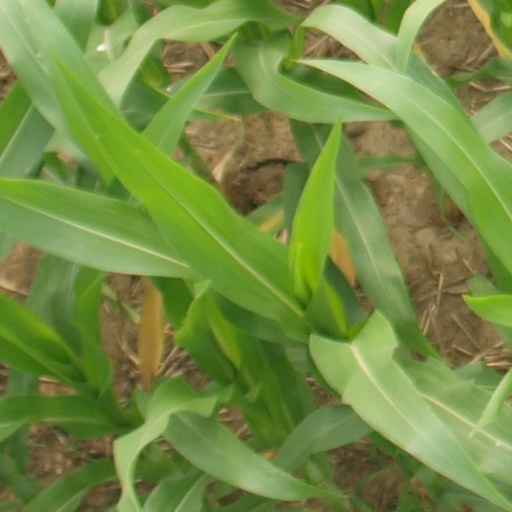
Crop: maize; corn